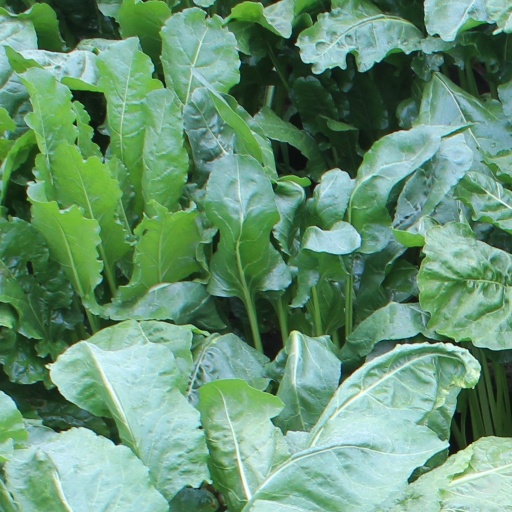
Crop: sugar beet